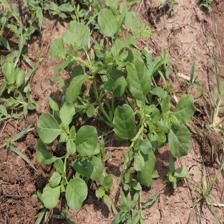
Label: BroadLeafWeed